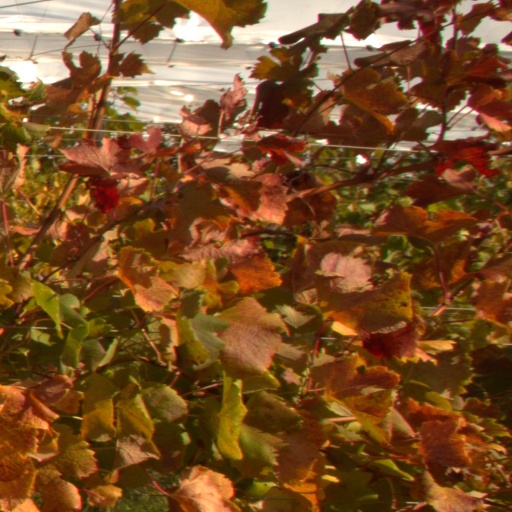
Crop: grape